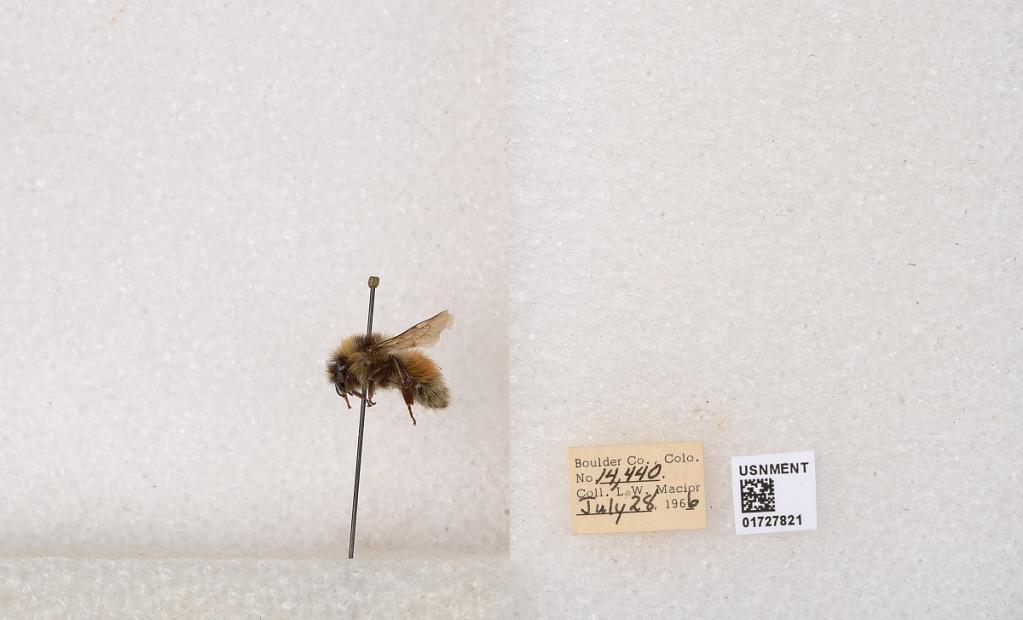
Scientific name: Bombus (Pyrobombus) sylvicola Kirby
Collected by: L. Macior
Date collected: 1966-7-28
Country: United States
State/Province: Colorado
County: Boulder
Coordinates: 40.0163, -105.294